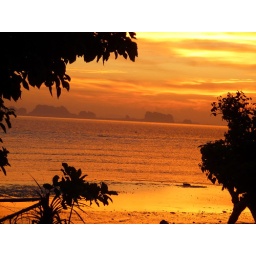
Sunrise from my window lying in bed